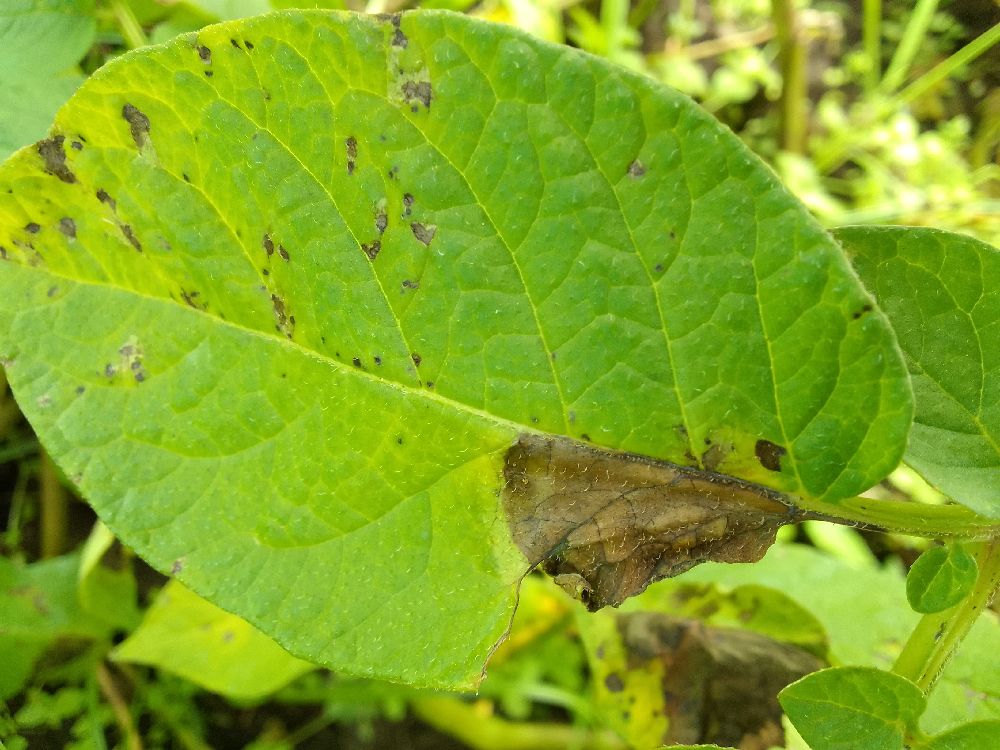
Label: Late blight